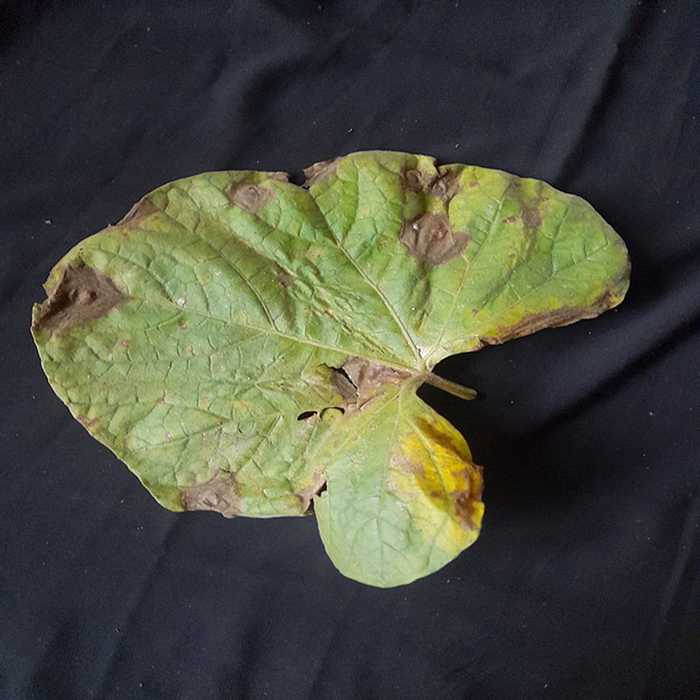
Plant: Bottle gourd
Label: Downey mildew